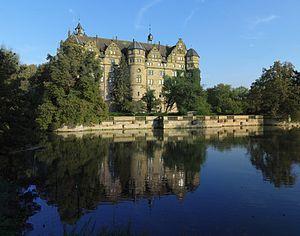
La maison de Hohenlohe est une famille régnante de la haute-noblesse germanique d'origine franque, dont les membres portaient le titre de prince souverain. Les Hohenlohe étaient d'abord seigneurs d'un comté et ses deux branches ont été élevées au rang de princes du Saint-Empire romain germanique, respectivement en 1744 et en 1764. Les principautés sont médiatisées en 1806, lorsque le Saint Empire est aboli et que Napoléon remodèle les pays germaniques. Les terres immédiates d'Empire des Hohenlohe qui regroupent alors 108 000 habitants sont partagées entre le royaume de Bavière et le royaume de Wurtemberg et ont une superficie de 1 760 km².
Le château de Neuenstein est un château Renaissance situé dans le Bade-Wurtemberg à Neuenstein. Il fut construit comme résidence principale de la famille Hohenlohe-Neuenstein, branche protestante de la famille Hohenlohe. C'est aujourd'hui un musée et la maison des archives de la famille Hohenlohe, gérées conjointement avec l'État de Bade-Wurtemberg.